In This Corner of the World

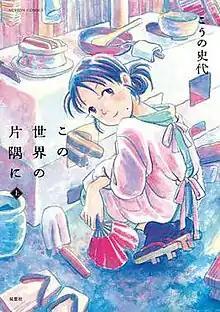
The cover of the first volume of the manga

is a manga series written and illustrated by Fumiyo Kōno which ran from 2007 to 2009 in "Weekly Manga Action". It follows the life of Suzu Urano, a young bride with her new family living on the outskirts of Kure City during the Second World War. It was adapted into a live-action television special in 2011. An anime theatrical film adaptation was released in 2016. A TV live action series was broadcast on TBS from July to September 2018.